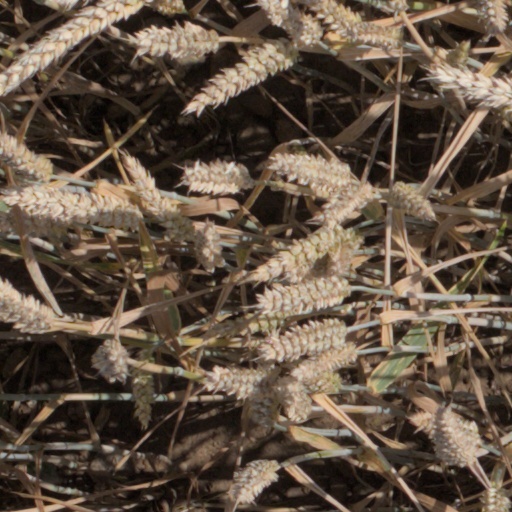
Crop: wheat